Owl City

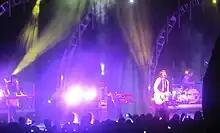
Owl City performing in April 2010

In 2010, Young revealed a new musical project known as Sky Sailing, which moved away from his usual electronica genre of music and introduced acoustic guitar and piano accompaniments into his work. The unrefined tracks were recorded in the summer of 2007, before he began making music as Owl City. His first album under this new project is entitled "An Airplane Carried Me to Bed", and was released on July 13, 2010, via iTunes.